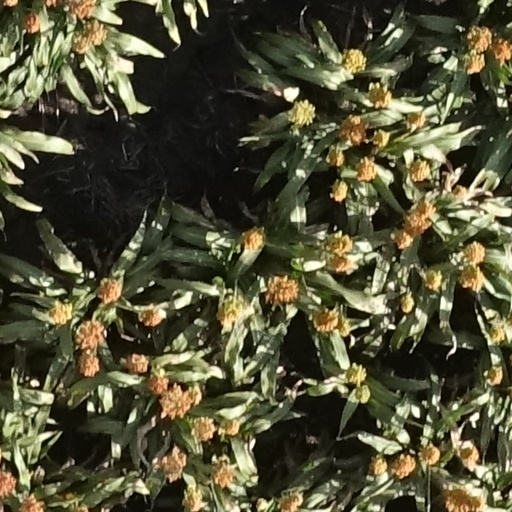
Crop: sorghum